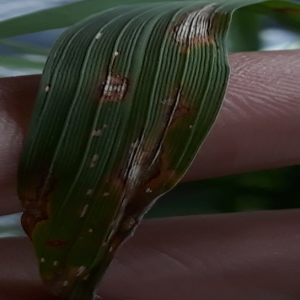
Disease: Blast